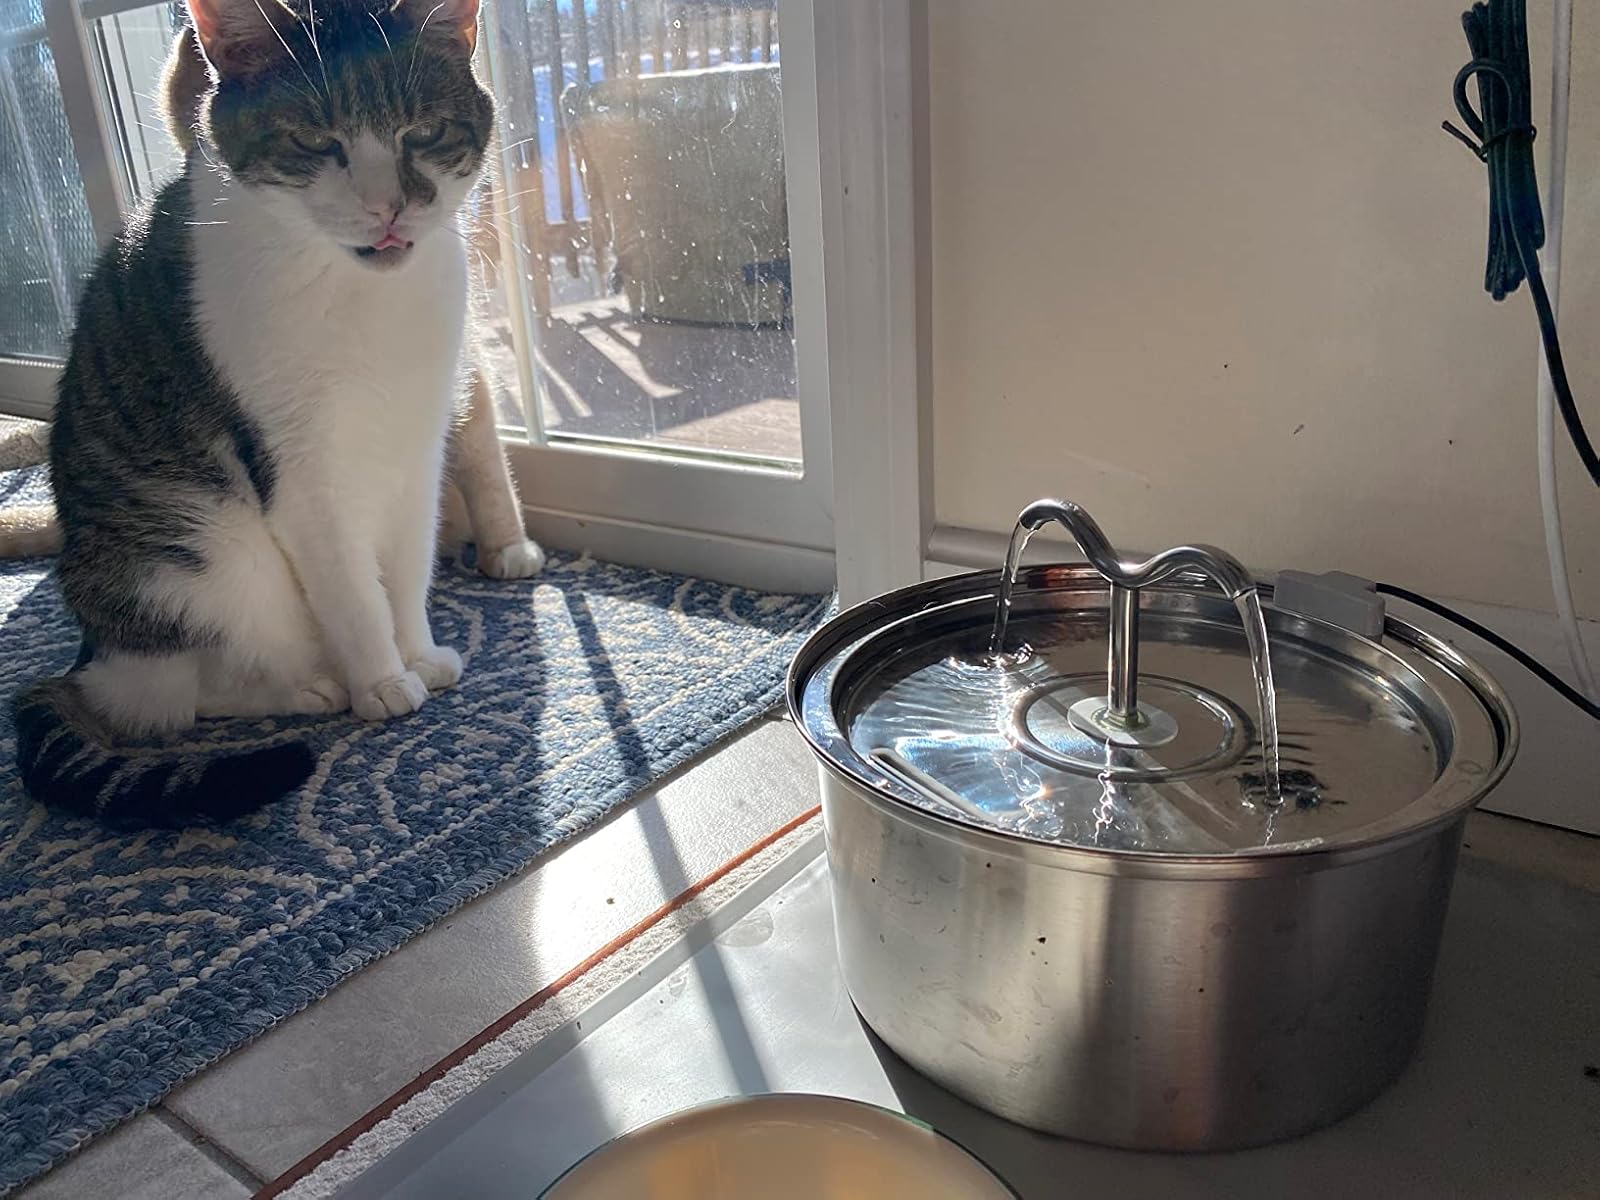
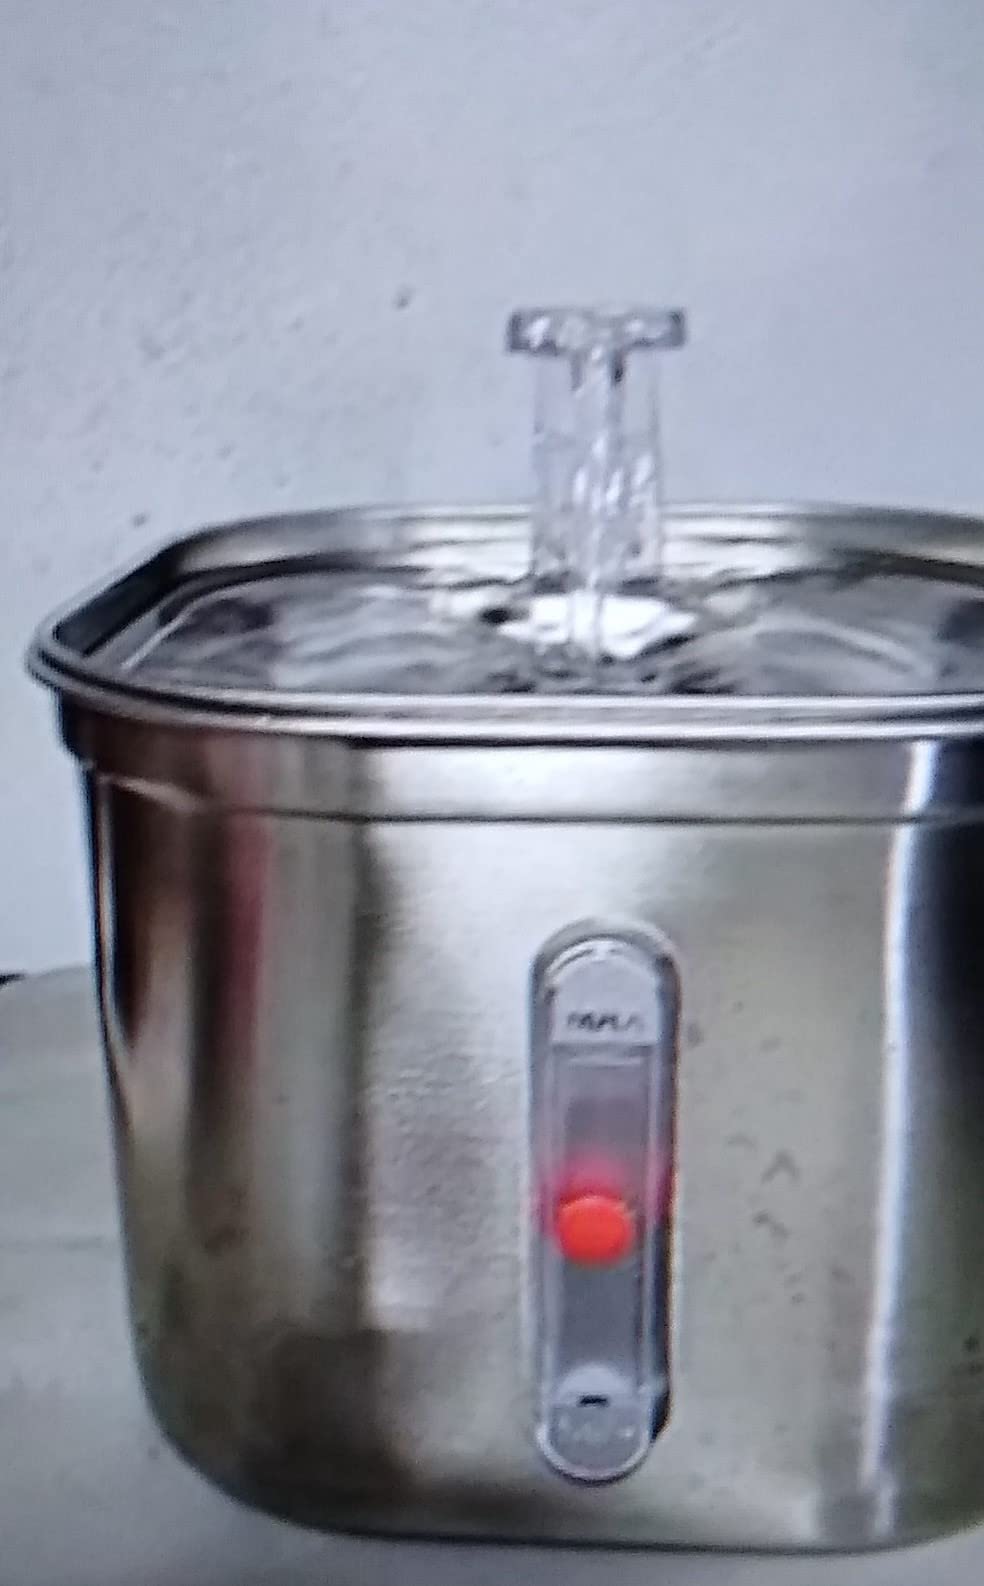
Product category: items_bowl
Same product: no